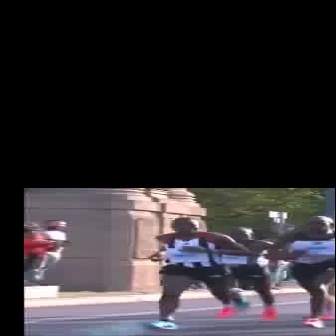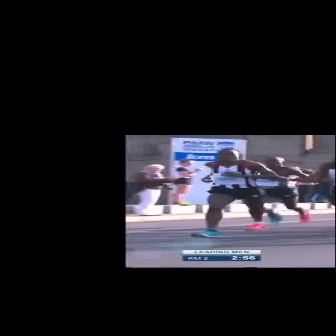
  Please identify the target specified by the bounding box [141,216,255,330] in the first image and locate it in the second image. Return the coordinates in [x_min,y_min,x_max,y_max] format.
Answer: [189,148,279,237]